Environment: real
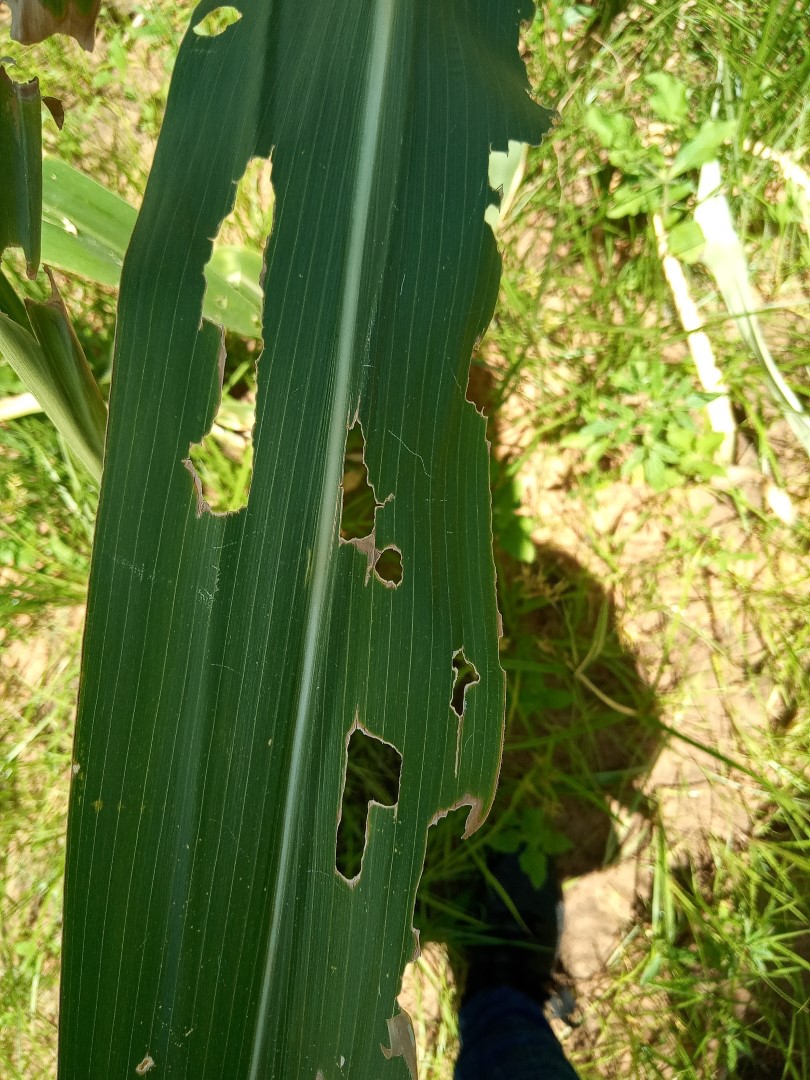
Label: fall_armyworm